Tharsis (video game)

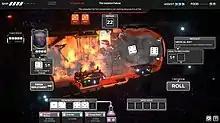
Gameplay screenshot from Tharsis

Each astronaut has their own health points, stress meter, and dice cache. Every roll of the dice decreases the character's maximum dice by one unless replenished with food. Problems can only be repaired by adding enough dice to match the indicated number. However, there are several types of hazards that can hinder dice rolls, which can only be avoided by gaining "assists". There are a maximum of three assists at a time, and one is consumed to prevent a hazard. Besides using the dice to repair, each room has a bonus that can be activated by rolling a certain dice, or combination of them. Extra dice can also be invested into research, allowing beneficial abilities to be used at a later time.